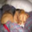
Label: dog